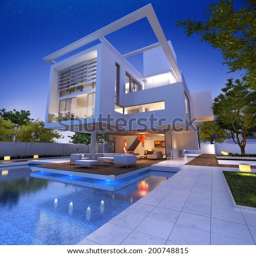
external view of a contemporary house with pool at dusk